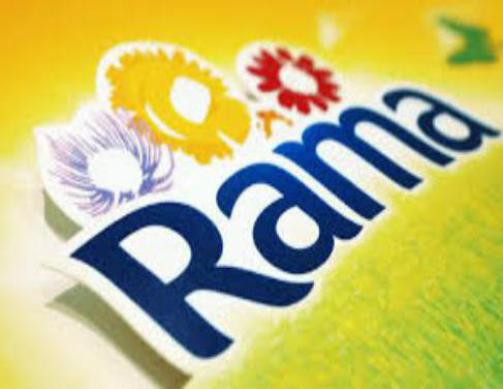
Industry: Necessities